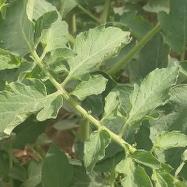
Crop: Tomato
Condition: healthy-leaf